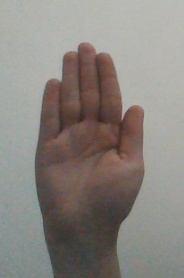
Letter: seen